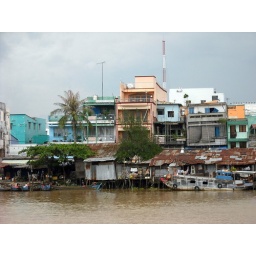
poor house by river